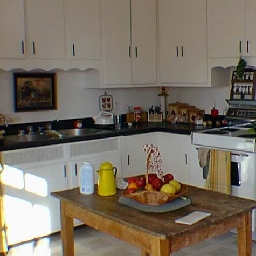
Room type: kitchen